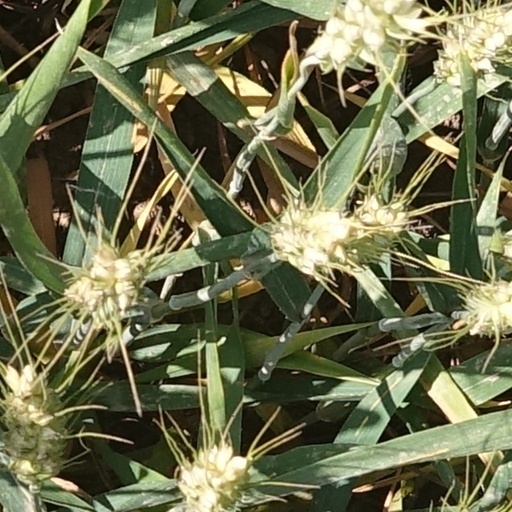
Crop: wheat